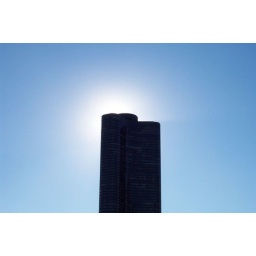
A curving building along the lake in Chicago.